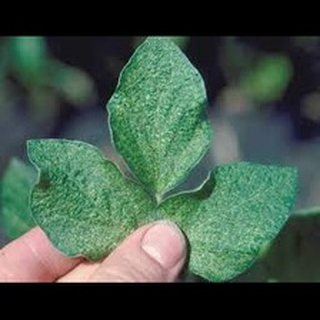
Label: wheat_mite